68th Street–Hunter College station

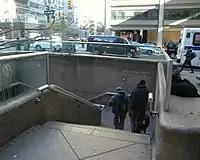
Exterior stair, SW corner of 68th Street and Lexington Avenue

Outside of the large turnstile bank that provides access to and from the station through the mezzanine, there is a token booth and a passageway on each side separated from the waiting area by a steel fence. Each passageway leads to a small staircase going up to either northern corner of 68th Street and Lexington Avenue, as well as an elevator to the northeast corner. On the east side of the mezzanine is a short staircase going up to a landing, where a larger staircase goes up to the southeast corner of 68th Street and Lexington Avenue underneath Hunter College's East Building. The west side of the mezzanine has a direct entrance to the West Building of Hunter College and a double-wide marble staircase going up to the plaza on the southwest corner of 68th Street and Lexington Avenue.